Jean-François Bautte

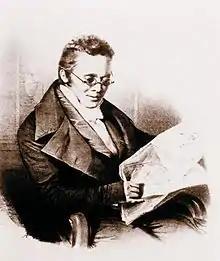
Jean-François Bautte (1772-1837)

Jean-François Bautte (22 March 1772 in Geneva – 30 November 1837 in Geneva) was a Swiss watchmaker and jeweller famous for several reasons: he founded the most complete watch manufacture of his time in Geneva. He also created watches and jewellery for famous people and was one of the inventors of the extra-thin watch.